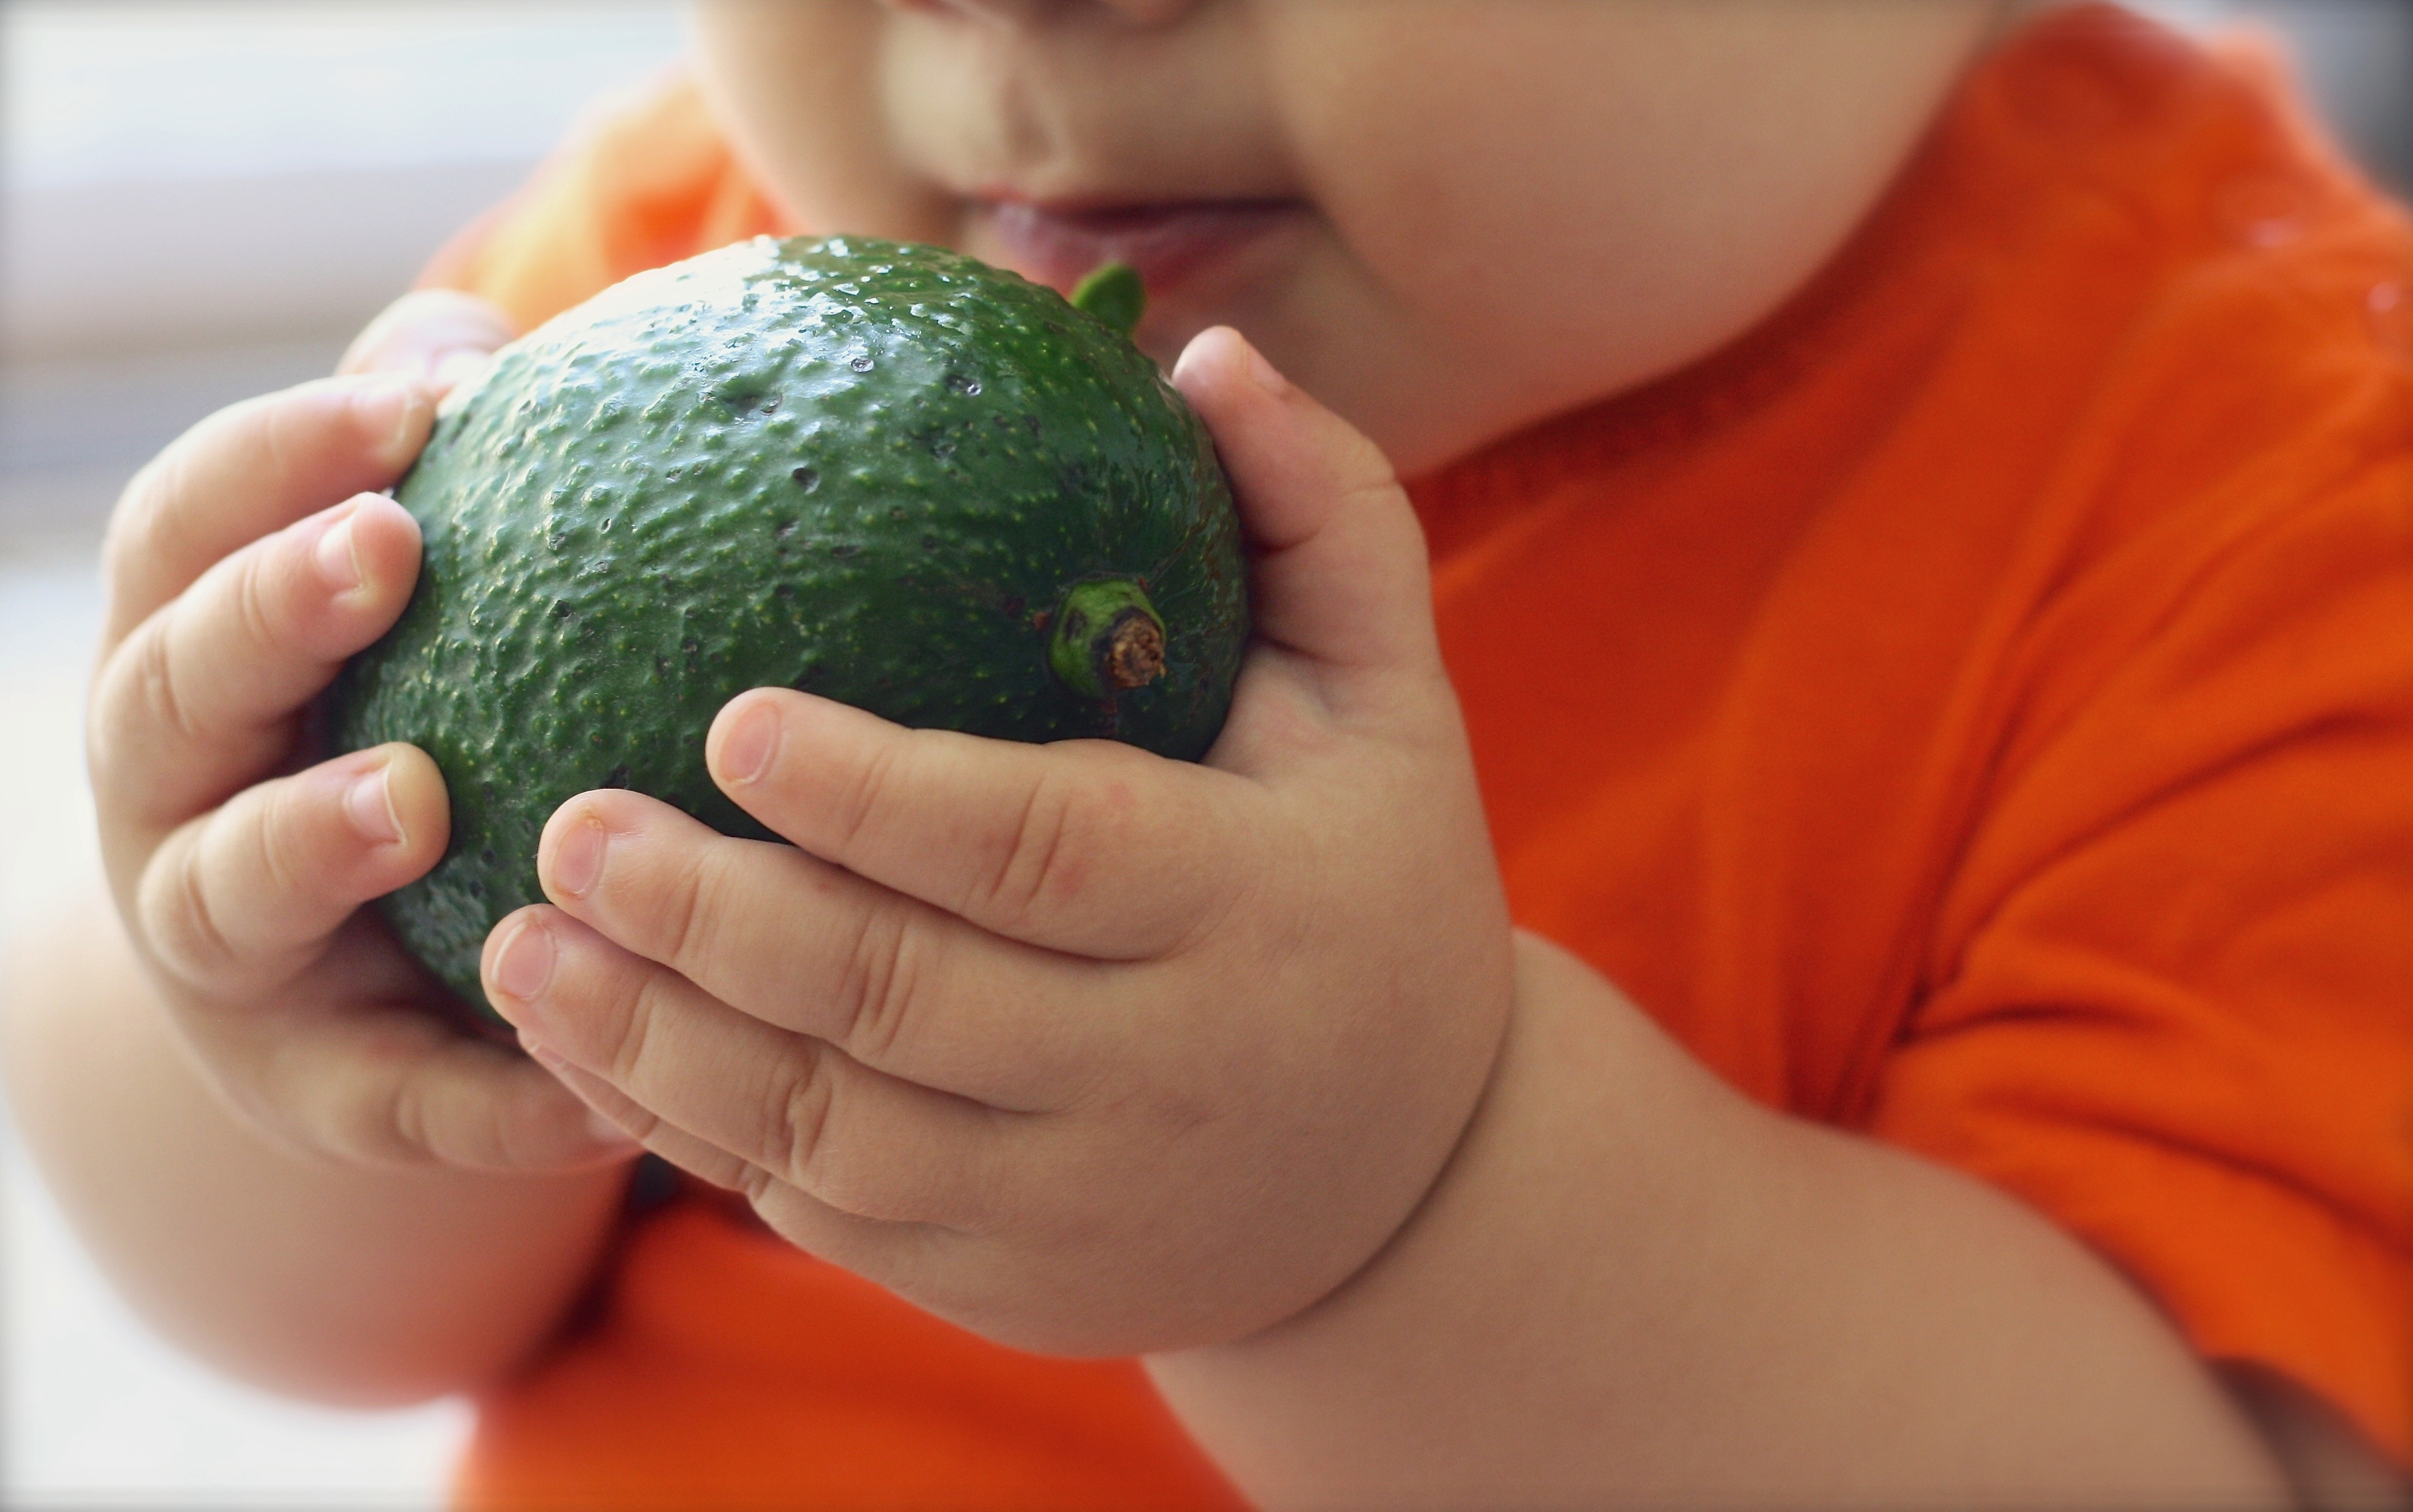
hand, plant, fruit, food, green, ingredient, produce, vegetable, tropical, natural, fresh, child, avocado, healthy, watermelon, delicious, baby, eating, nutrition, infant, raw, diet, organic, melon, flowering plant, dietary, fruit and vegetables, hands holding, land plant, human action, cucumber gourd and melon family